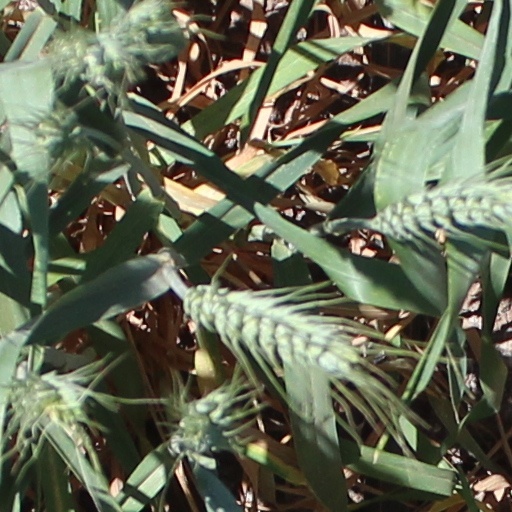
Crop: wheat